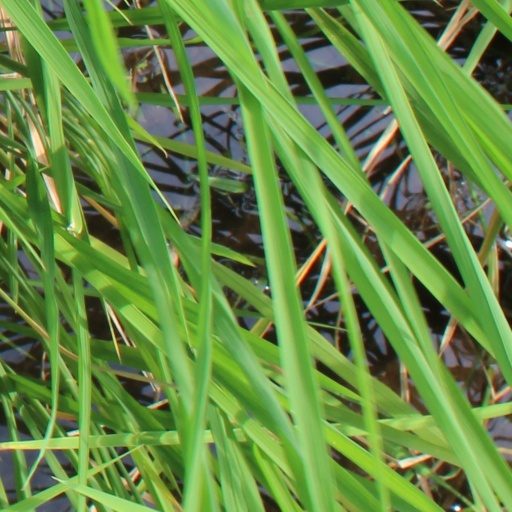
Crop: rice